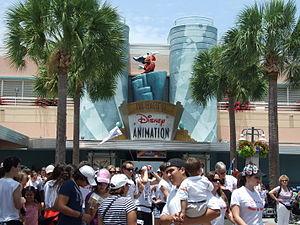
Disney's Hollywood Studios est un parc à thème de la Walt Disney Company situé à Walt Disney World Resort. Basé sur le cinéma, il ouvrit sous le nom de Disney-MGM Studios le 1ᵉʳ mai 1989. Le parc se trouve juste au sud d'Epcot le long de l'autoroute menant au Magic Kingdom sur une parcelle de 546 000 m².
The Magic of Disney Animation, The Art of Disney Animation ou La Magie de l'Animation Disney est une attraction-exposition sur les coulisses de la production des films d'animation Disney.
La Belle et la Bête est un film d'animation réalisé par Gary Trousdale et Kirk Wise, écrit par Linda Woolverton et sorti en 1991. Il est le 39ᵉ long-métrage d'animation, le 30ᵉ « Classique d'animation » des studios Disney et le troisième film d'animation réalisé pendant la période de renaissance des studios Disney.